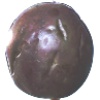
Label: Passion Fruit 1